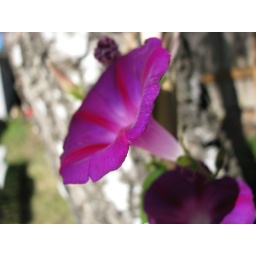
This is a flower that bloomed from a plant that we have growing in our backyard.